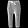
Label: Trouser